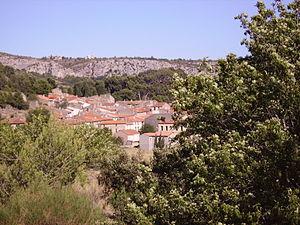
Vingrau est une commune française située dans le département des Pyrénées-Orientales, en région Occitanie.